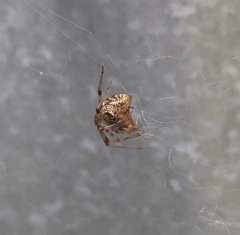
Species: Parasteatoda_tepidariorum